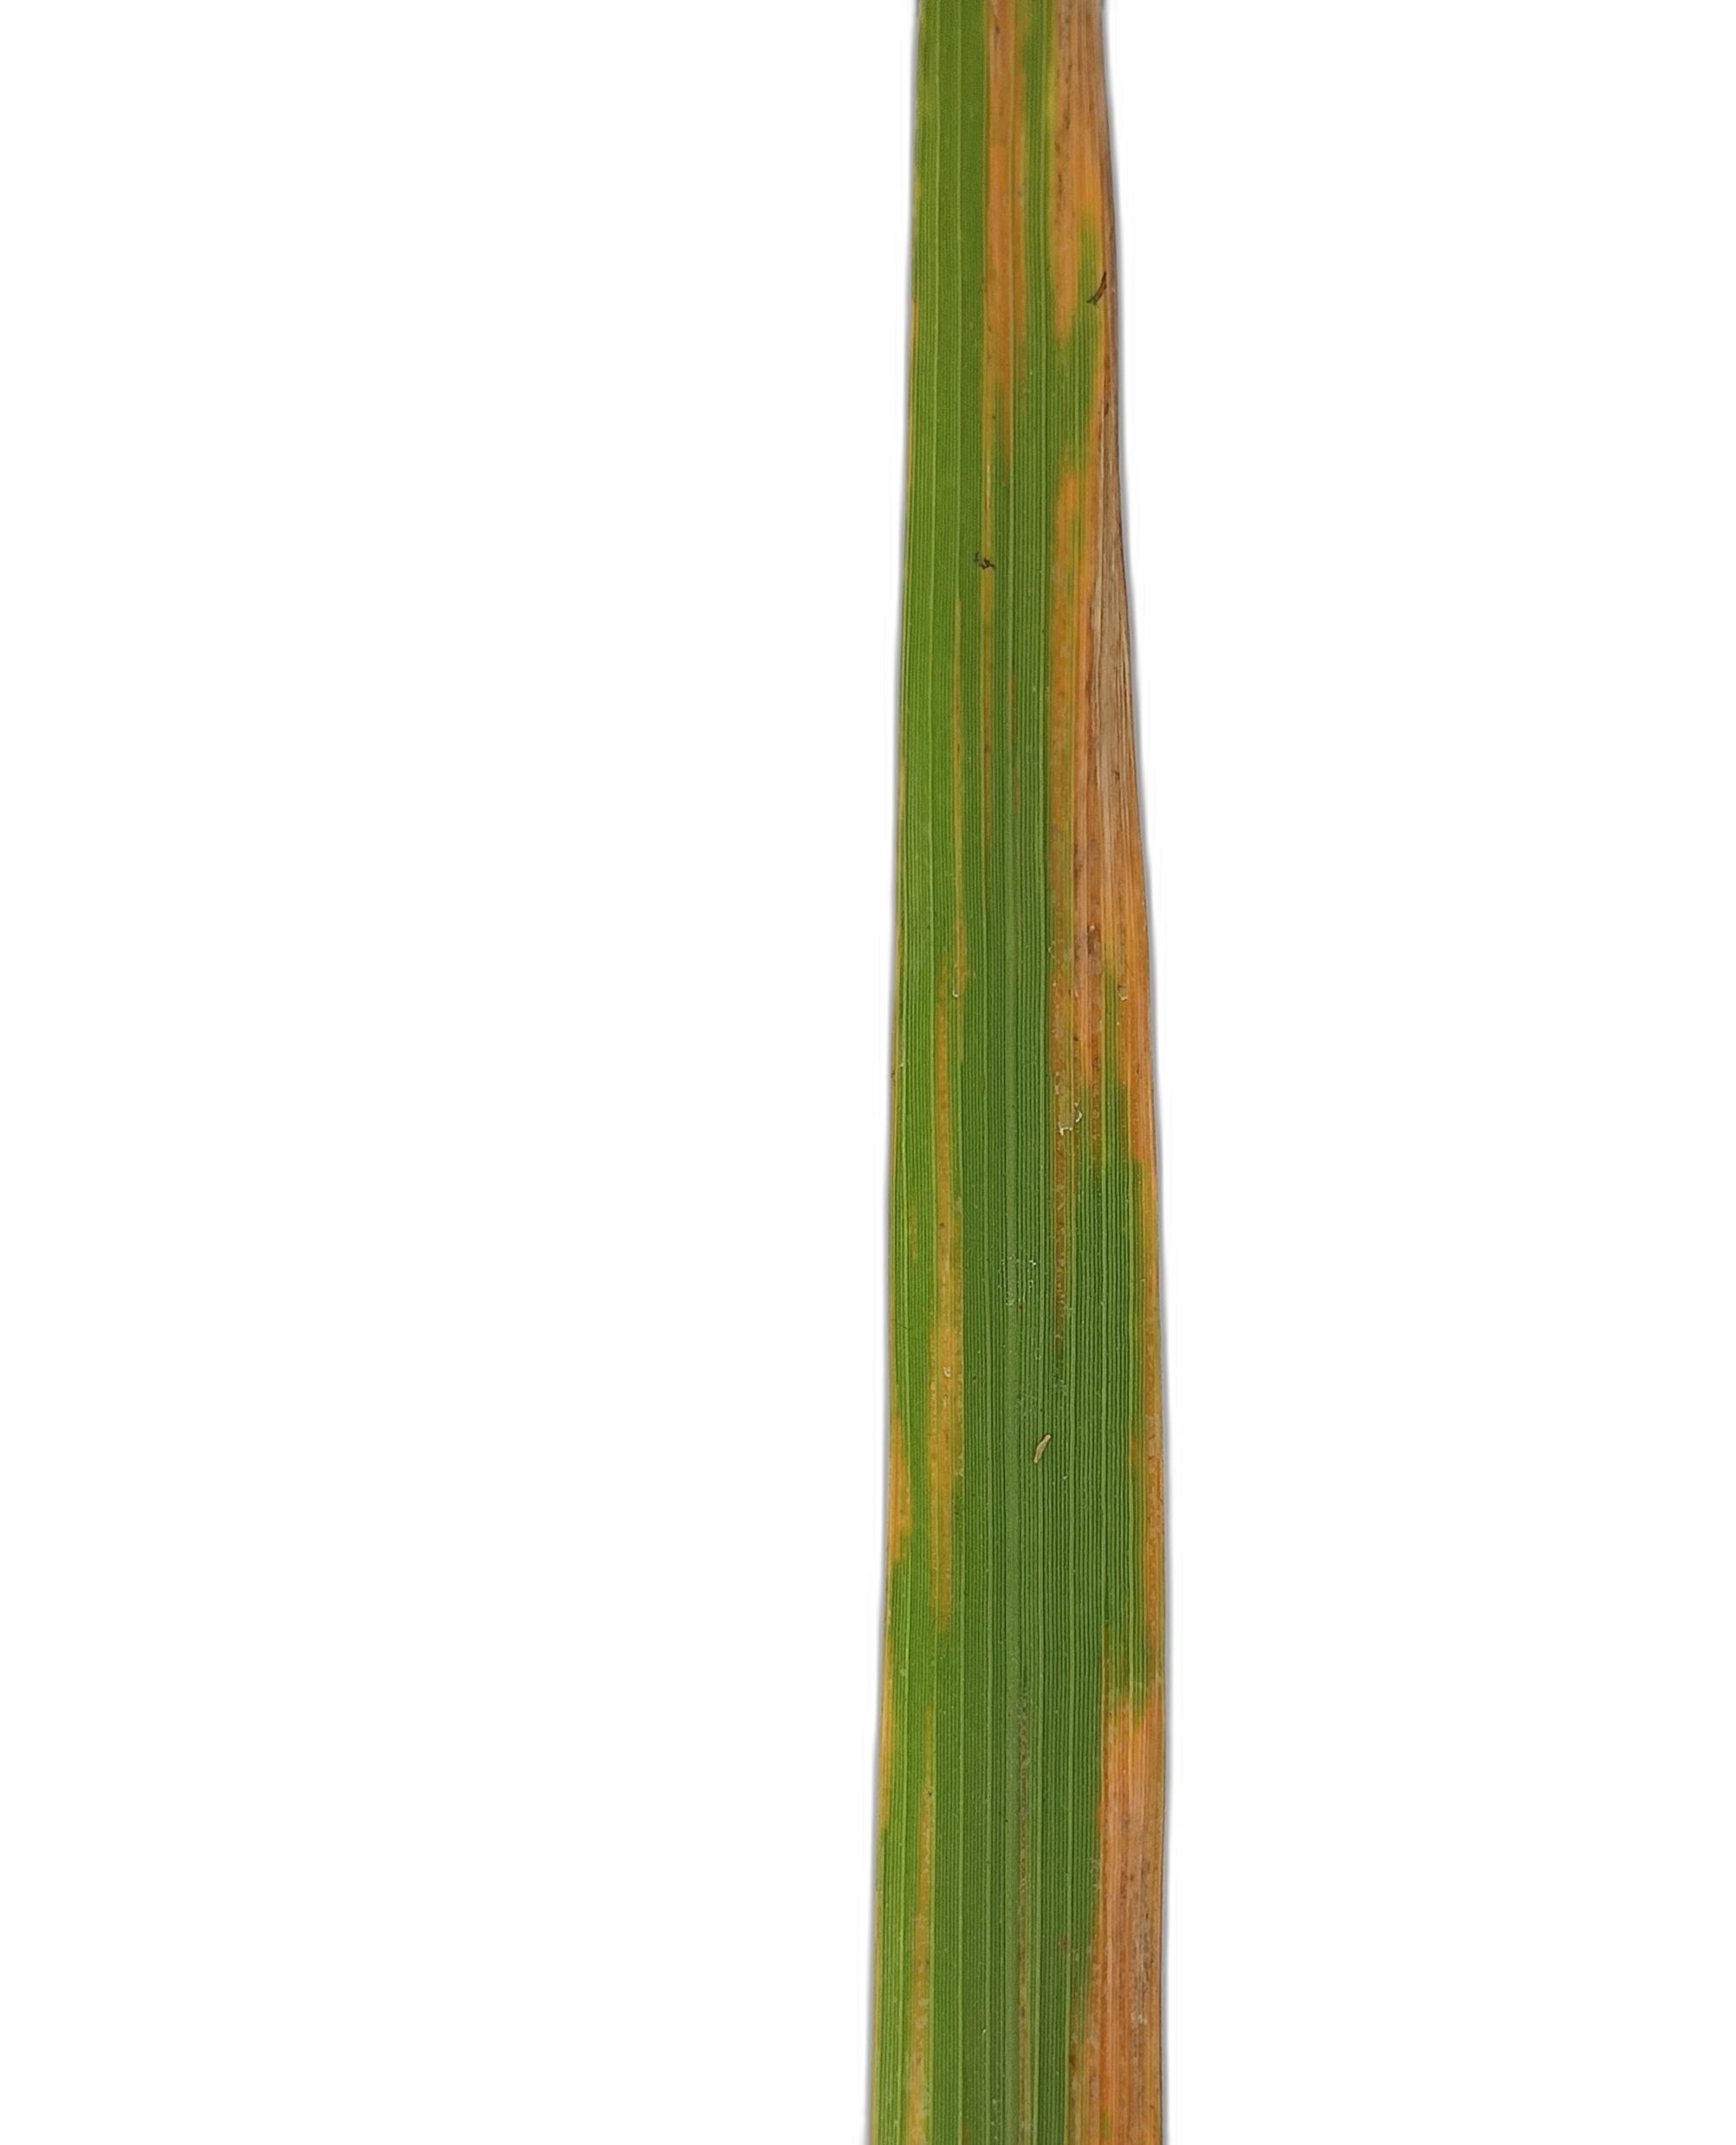
Label: Rice Stripes